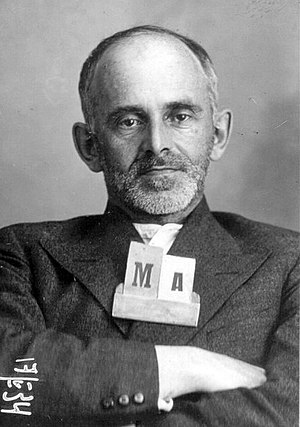
Osip Mandelsjtam / Biografi
Billede fra NKVD efter Mandelsjtams første arrestation i 1934.
Osip Emilevitj Mandelsjtam var en russisk digter og essayist. Mandelsjtam levede og skrev i det fremvoksende Sovjetunionen og var hele livet ukendt uden for Sovjet. Han er af eftertiden anset for at være en af Ruslands største digtere i det 20. århundrede.